Malaspina Expedition

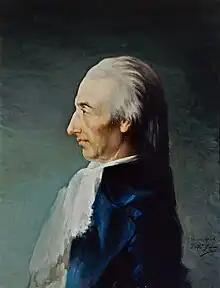
Portrait of Alejandro Malaspina by José María Galván

The "Atrevida" and "Descubierta" sailed from Cádiz on July 30, 1789, and after anchoring for a few days off the Canary Islands, proceeded to sail across the Atlantic Ocean, to the coasts of South America. Once there, they sailed down to Río de la Plata, and stopped in Montevideo and Buenos Aires, in order to prepare a report on the political situation of the Viceroyalty of the Río de la Plata. Then they sailed over to the Falkland Islands, and from there they headed towards Cape Horn, crossing to the Pacific Ocean on November 13, and stopping at Talcahuano, the port of Concepción in present-day Chile, and again at Valparaíso, the port of Santiago.